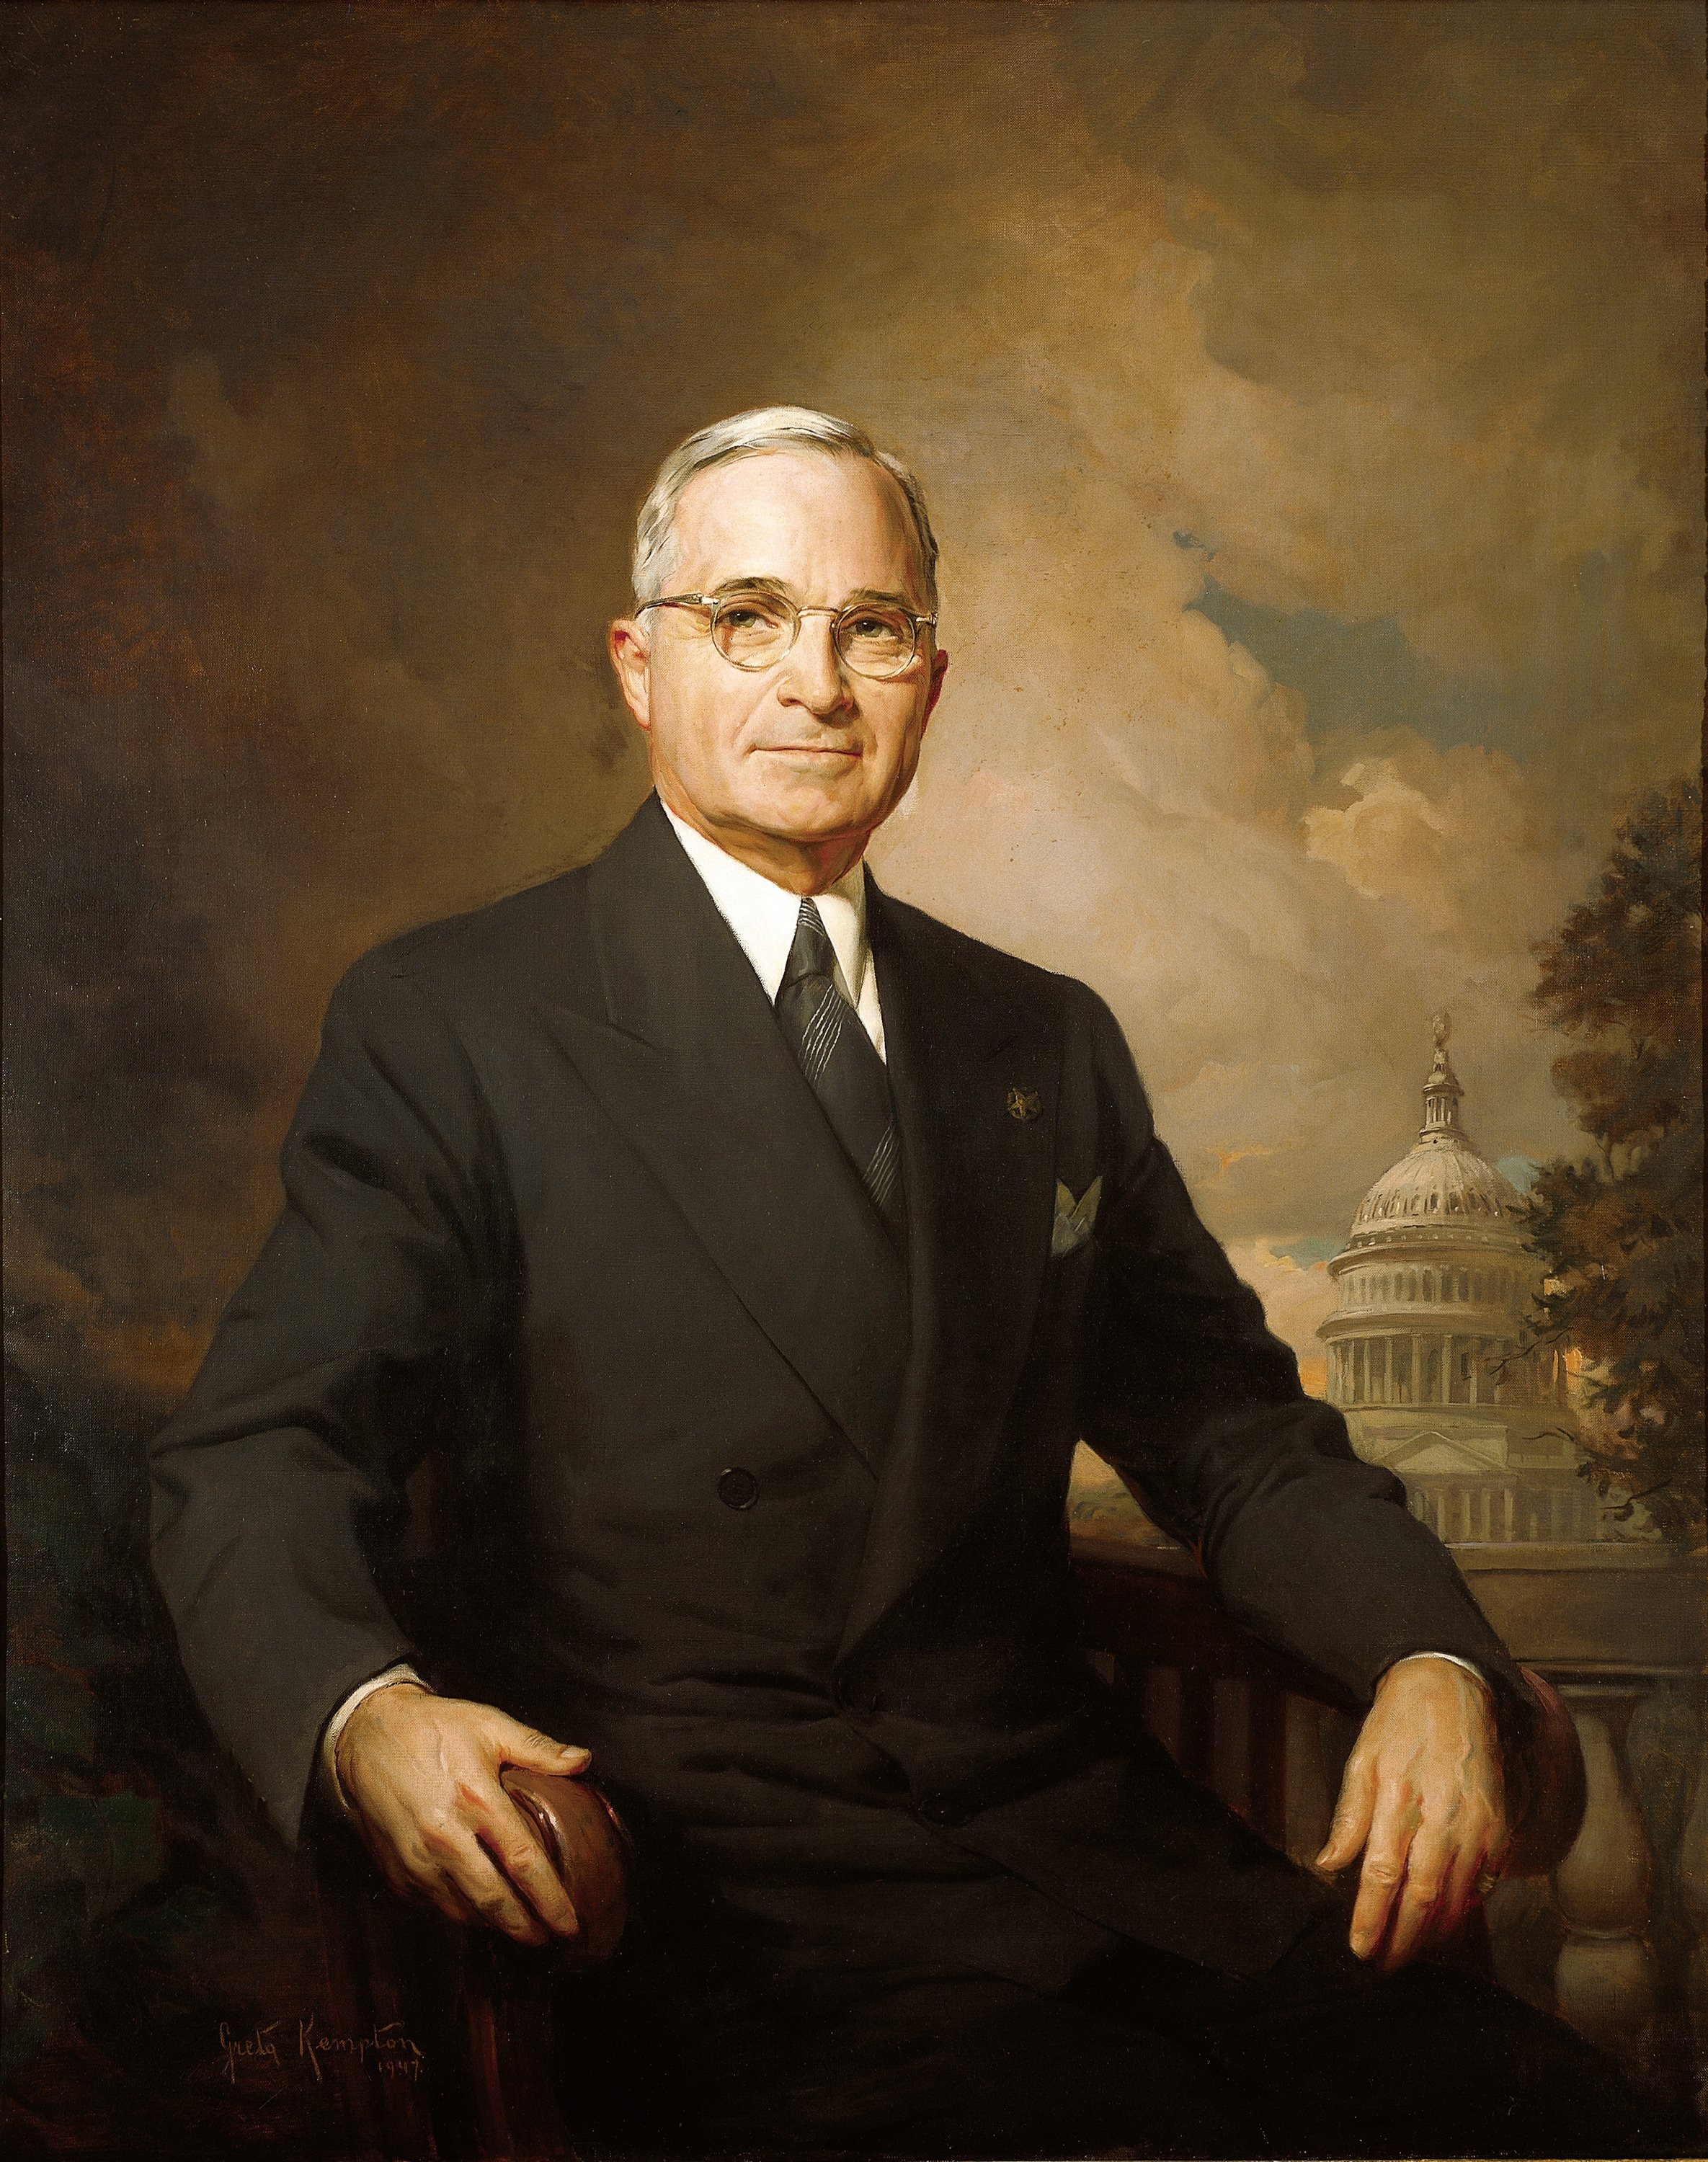
man, person, suit, portrait, usa, america, tie, painting, president, white house, united states, art, gentleman, head, 33, image, famous, government, celebrity, screenshot, abbot, human positions, harry s truman